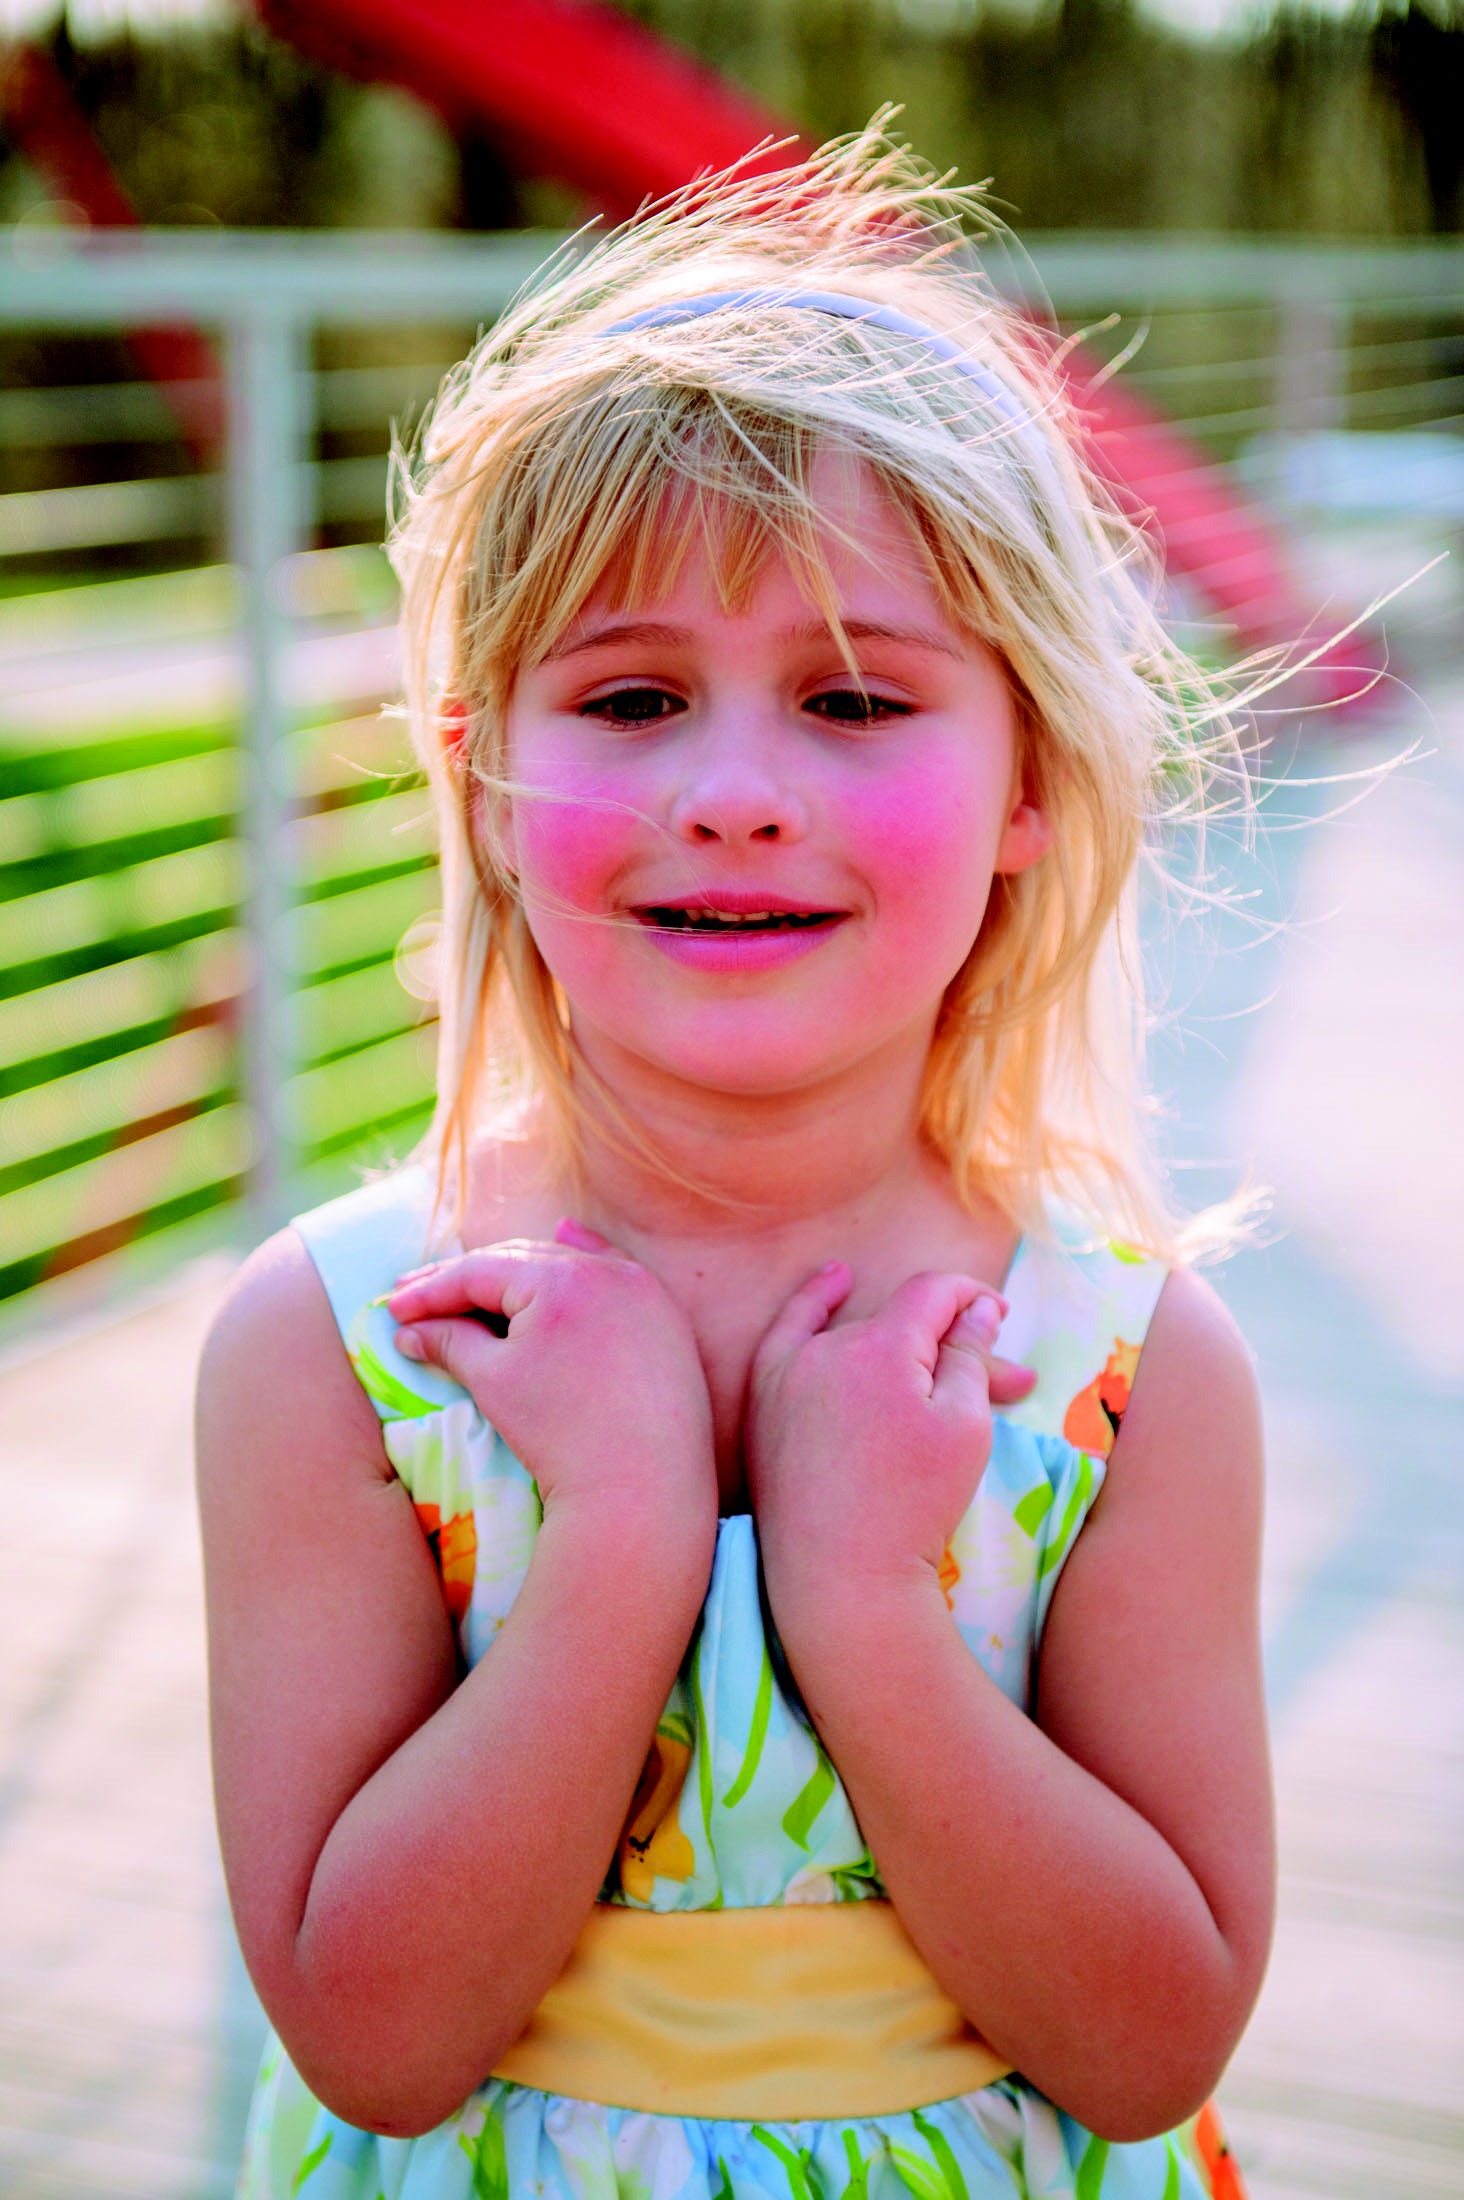
person, girl, hair, portrait, model, young, spring, color, child, pink, blonde, facial expression, hairstyle, smile, outdoors, face, fun, infant, toddler, eye, skin, beauty, blond, organ, sweetness, little girl, portrait photography, girl pretty